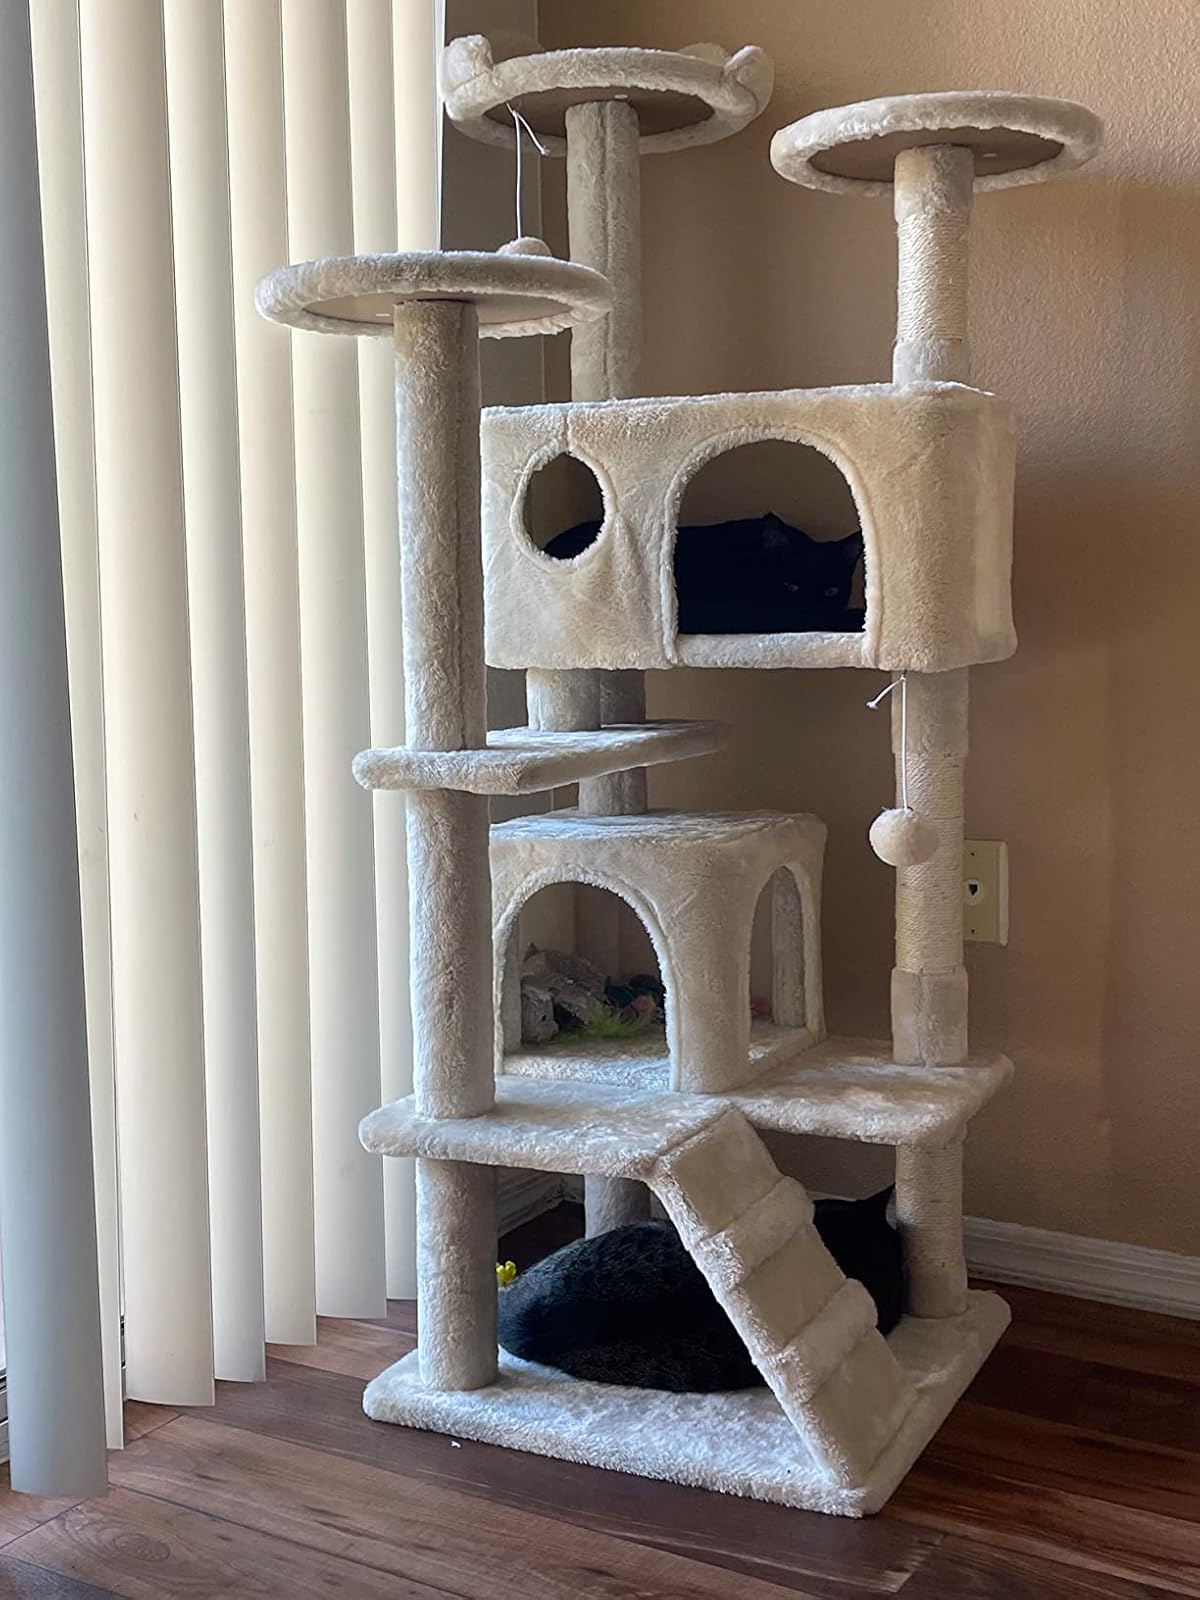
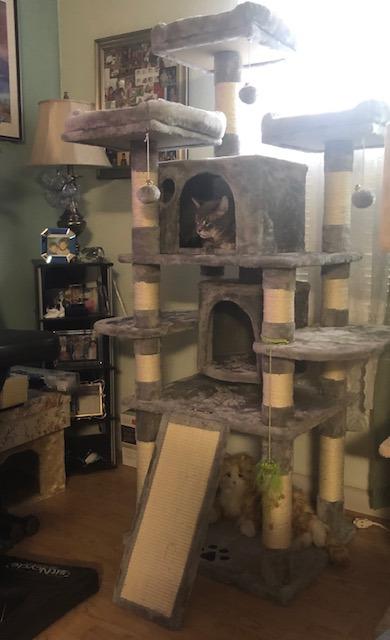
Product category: items_cat tree
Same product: no